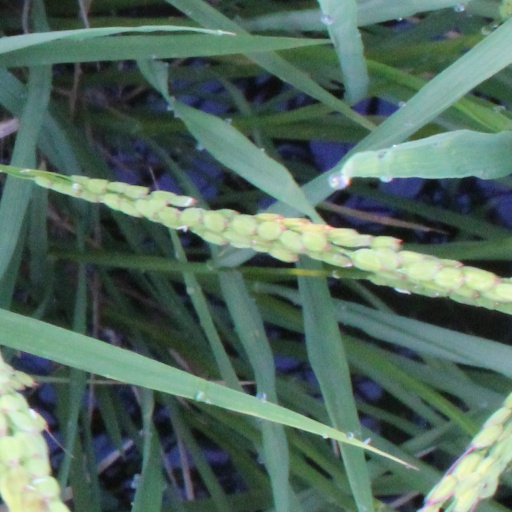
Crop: rice